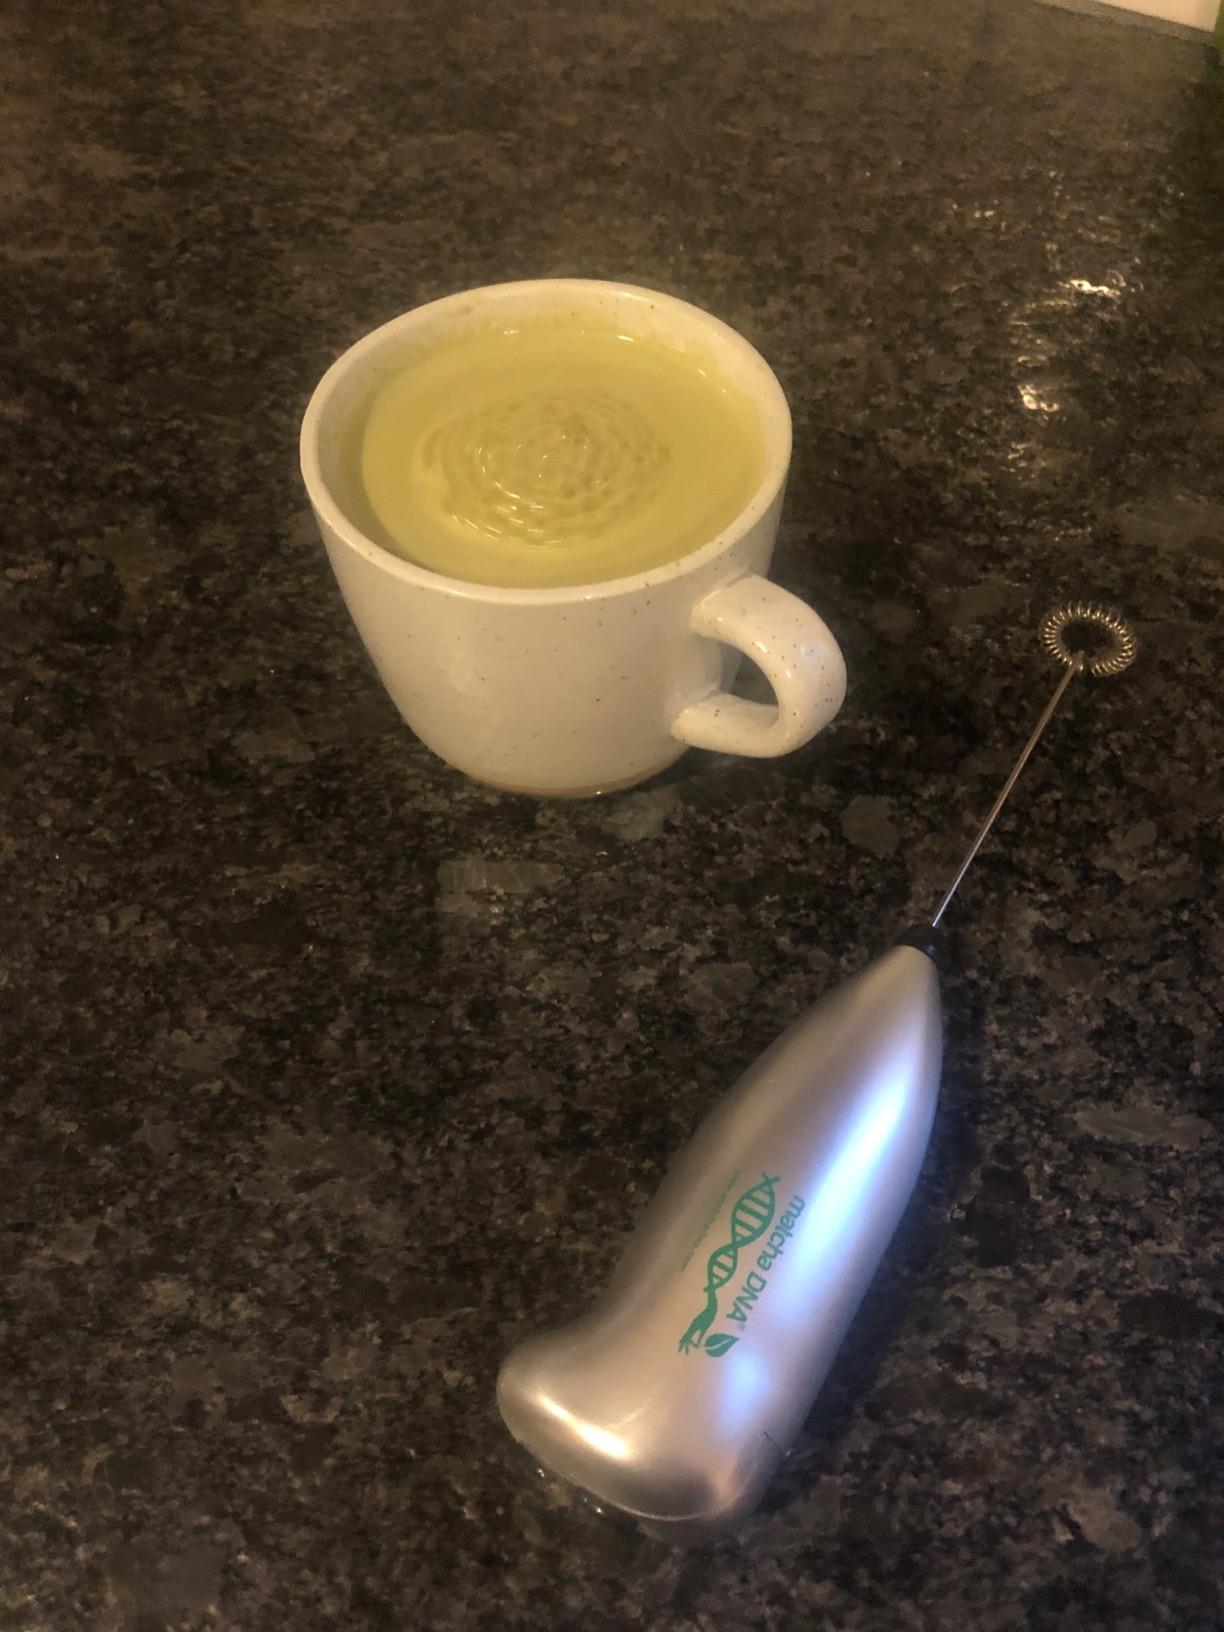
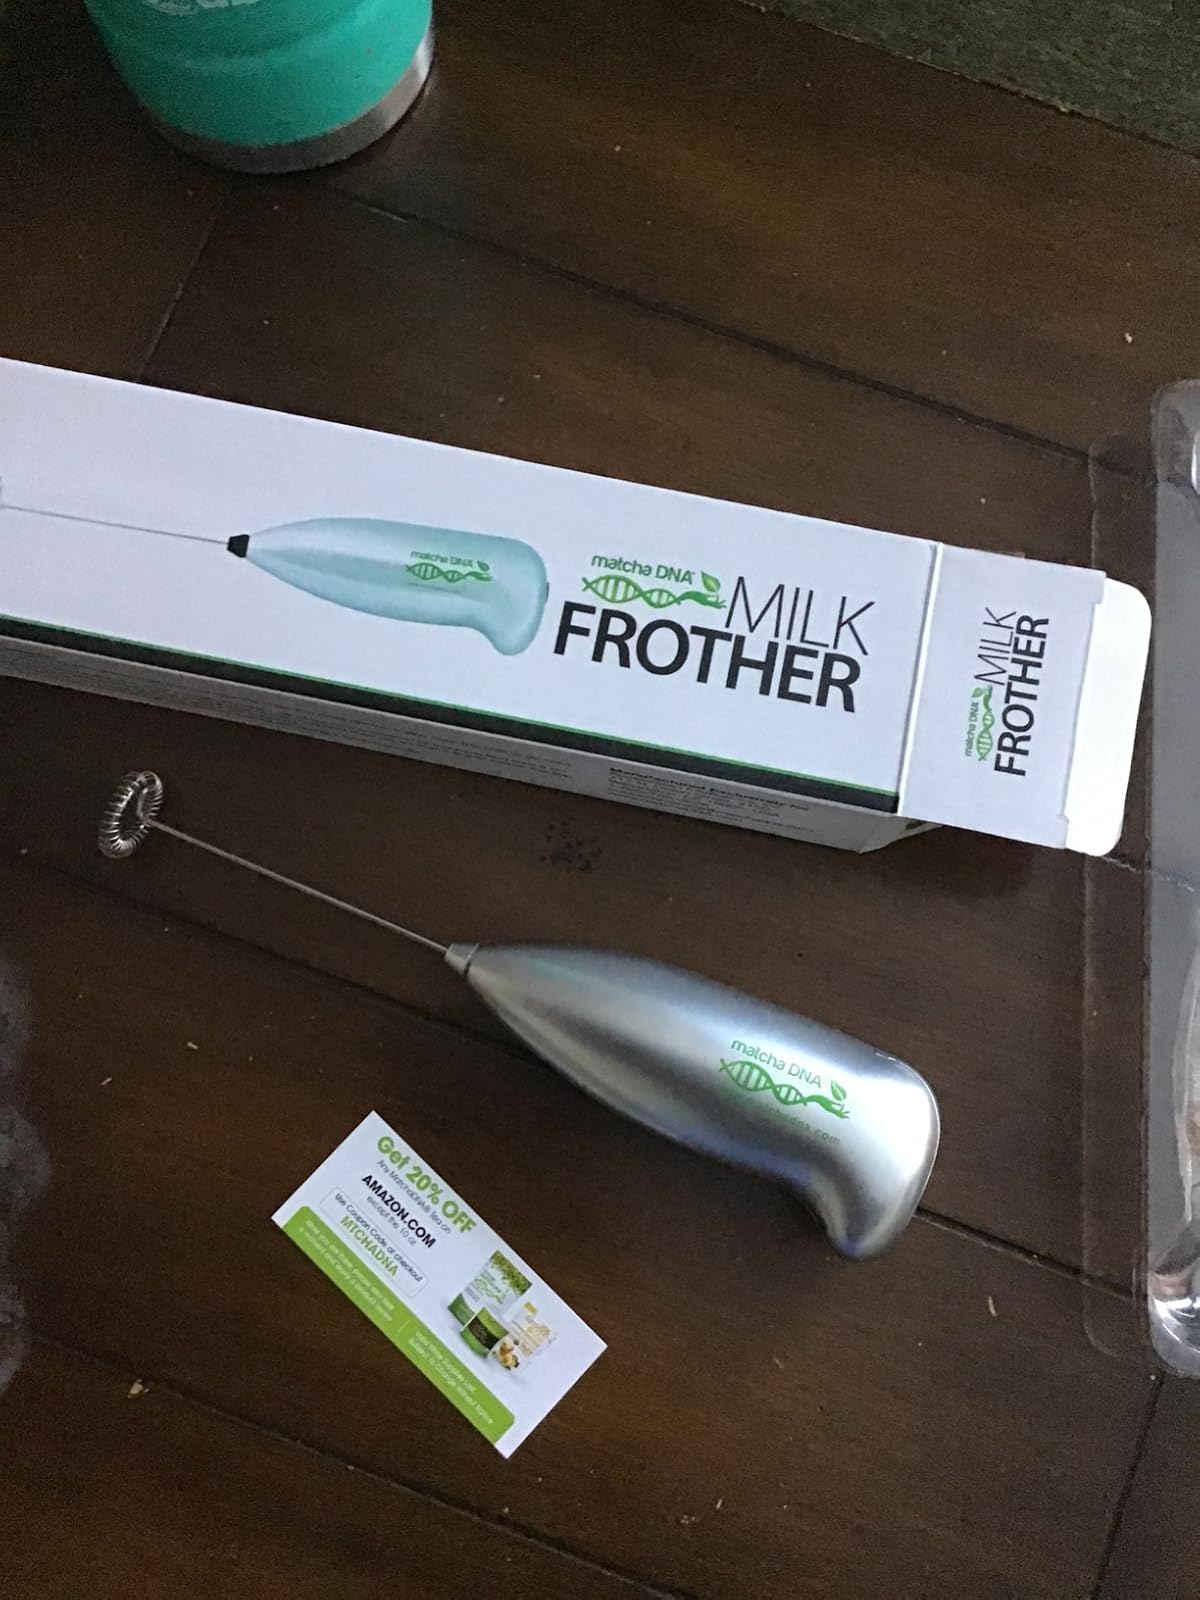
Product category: items_mixer
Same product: yes